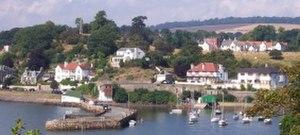
Aberdour est un village sur la côte sud de Fife, à 13 kilomètres d'Édimbourg, en Écosse. Il est situé sur la rive nord du Firth of Forth, vers l'île d'Inchcolm.